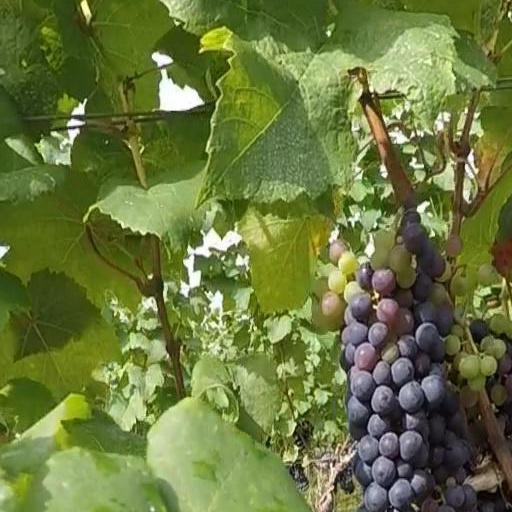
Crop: grape